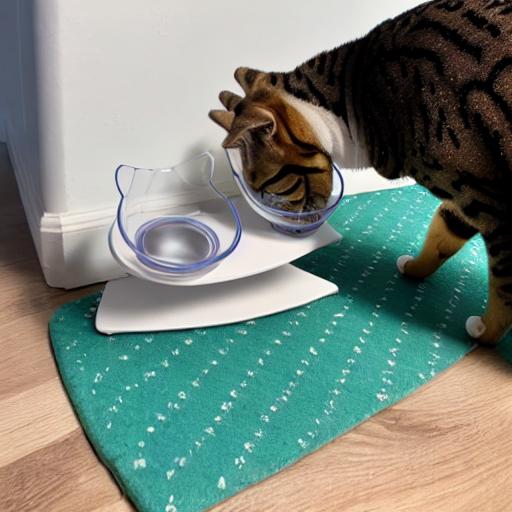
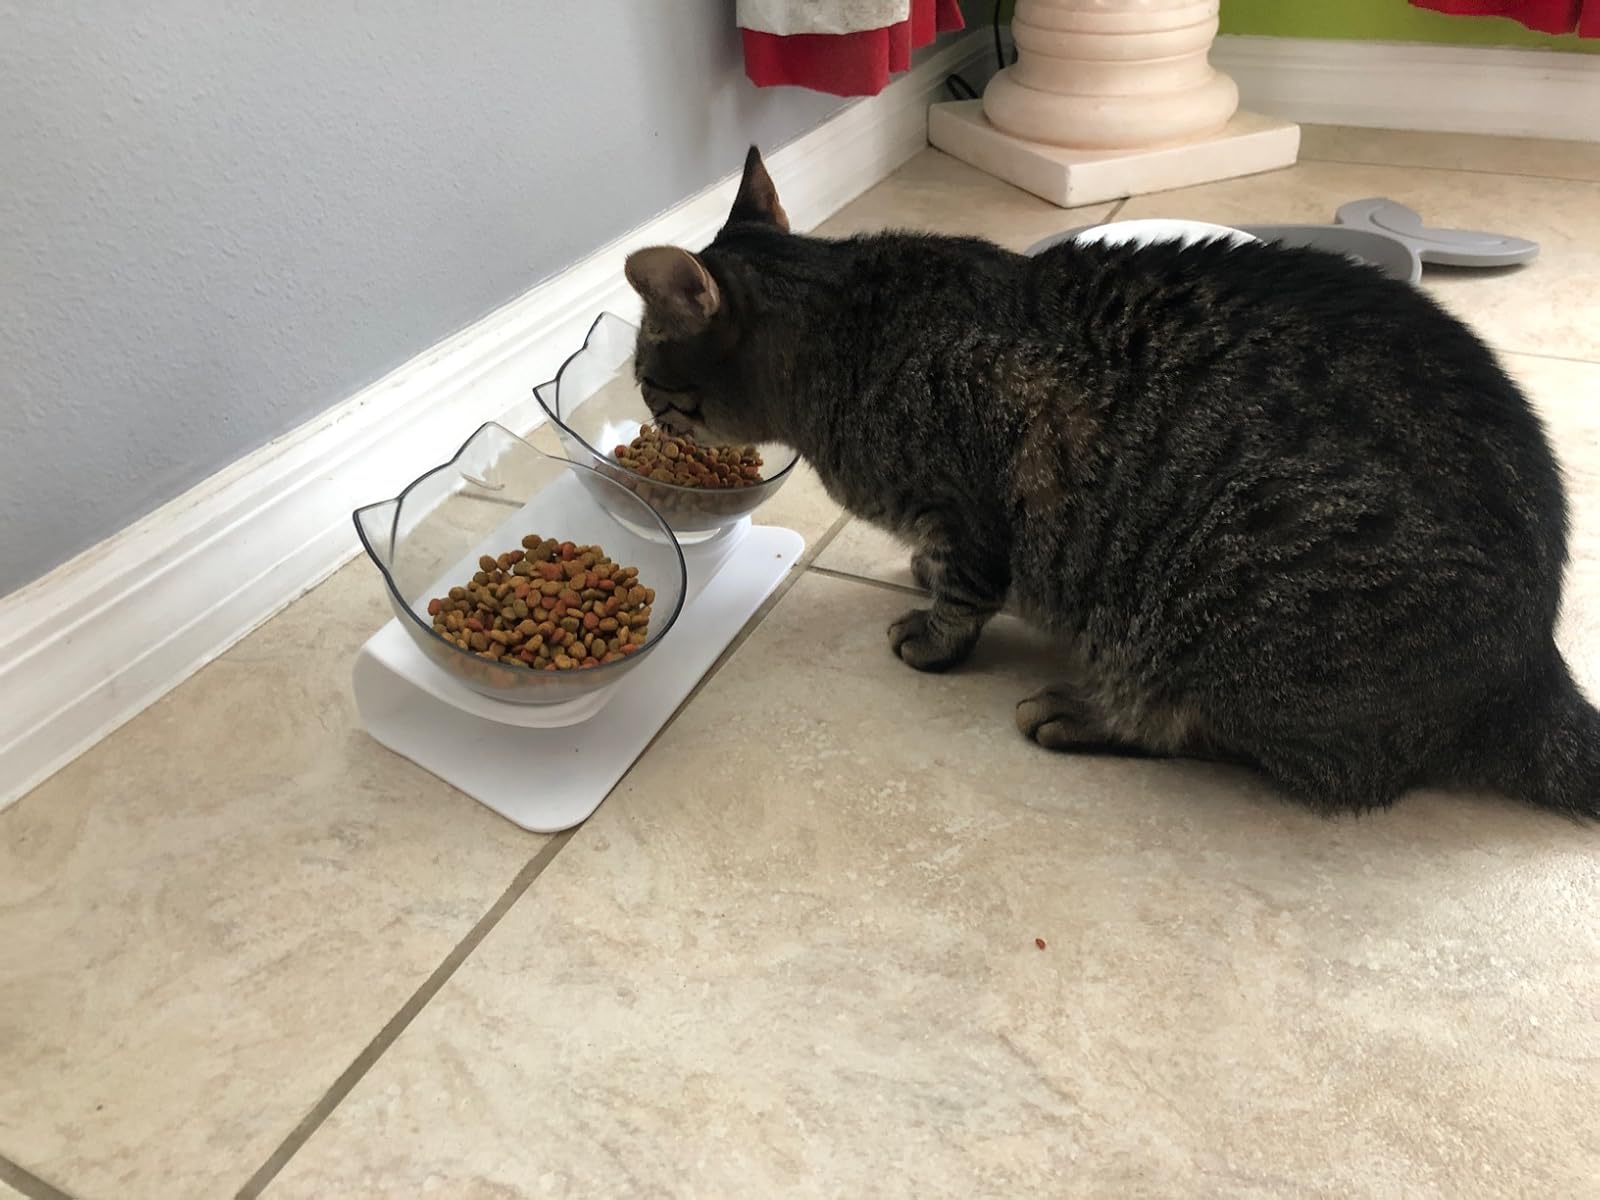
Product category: items_bowl
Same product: no